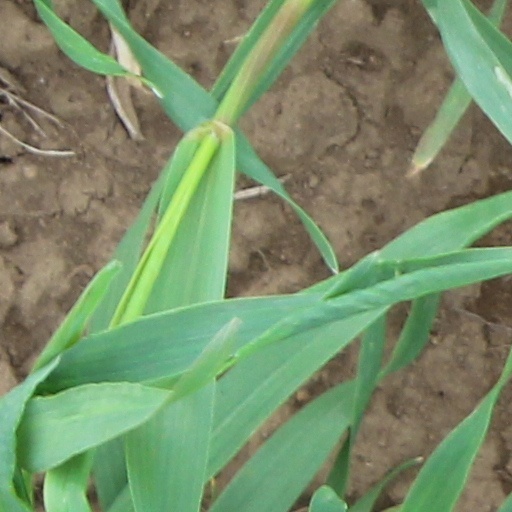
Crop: wheat